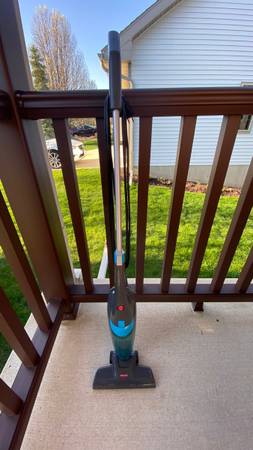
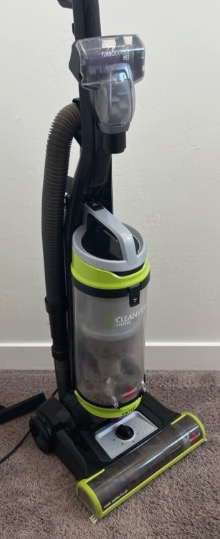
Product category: items_vacuum
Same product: no